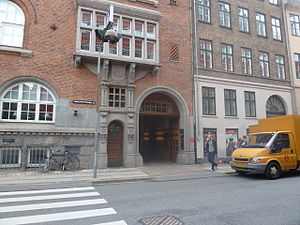
Sankt Petri Passage
Indgang til Sankt Petri Passage fra Nørregade.
Sankt Petri Passage er en passage og et omkringliggende bygningskompleks, der forbinder Nørregade med Larslejsstræde i Indre By i København. Det nationalromantiske kompleks blev bygget for telefonselskabet KTAS i 1901'erne og er også kendt som Telefonhuset. Det nye navn refererer til naboen Sankt Petri Kirke. De nuværende lejere omfatter KVUC og flere danske og internationale virksomheder.